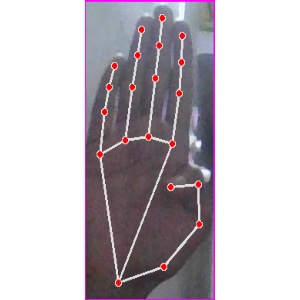
अक्षर: झ